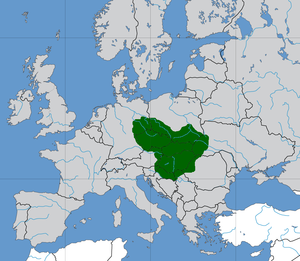
La Grande-Moravie était un royaume slave. De 833 jusqu'au début du Xᵉ siècle, il s'étendit sur les territoires des actuelles Tchéquie, Allemagne orientale, Slovaquie et Hongrie nord-occidentale, le sud de la Pologne avec la région de Cracovie et l'ouest de l'Ukraine avec la Galicie. Le premier usage du terme « Grande-Moravie » remonte à l'ouvrage de Constantin VII Porphyrogénète De Administrando Imperio. Le terme « Moravia » renvoyait non seulement à la région correspondant à l'actuelle Moravie mais aussi aux territoires autour de la rivière Morava ou de sa capitale appelée Morava, dont l'emplacement reste actuellement inconnu.